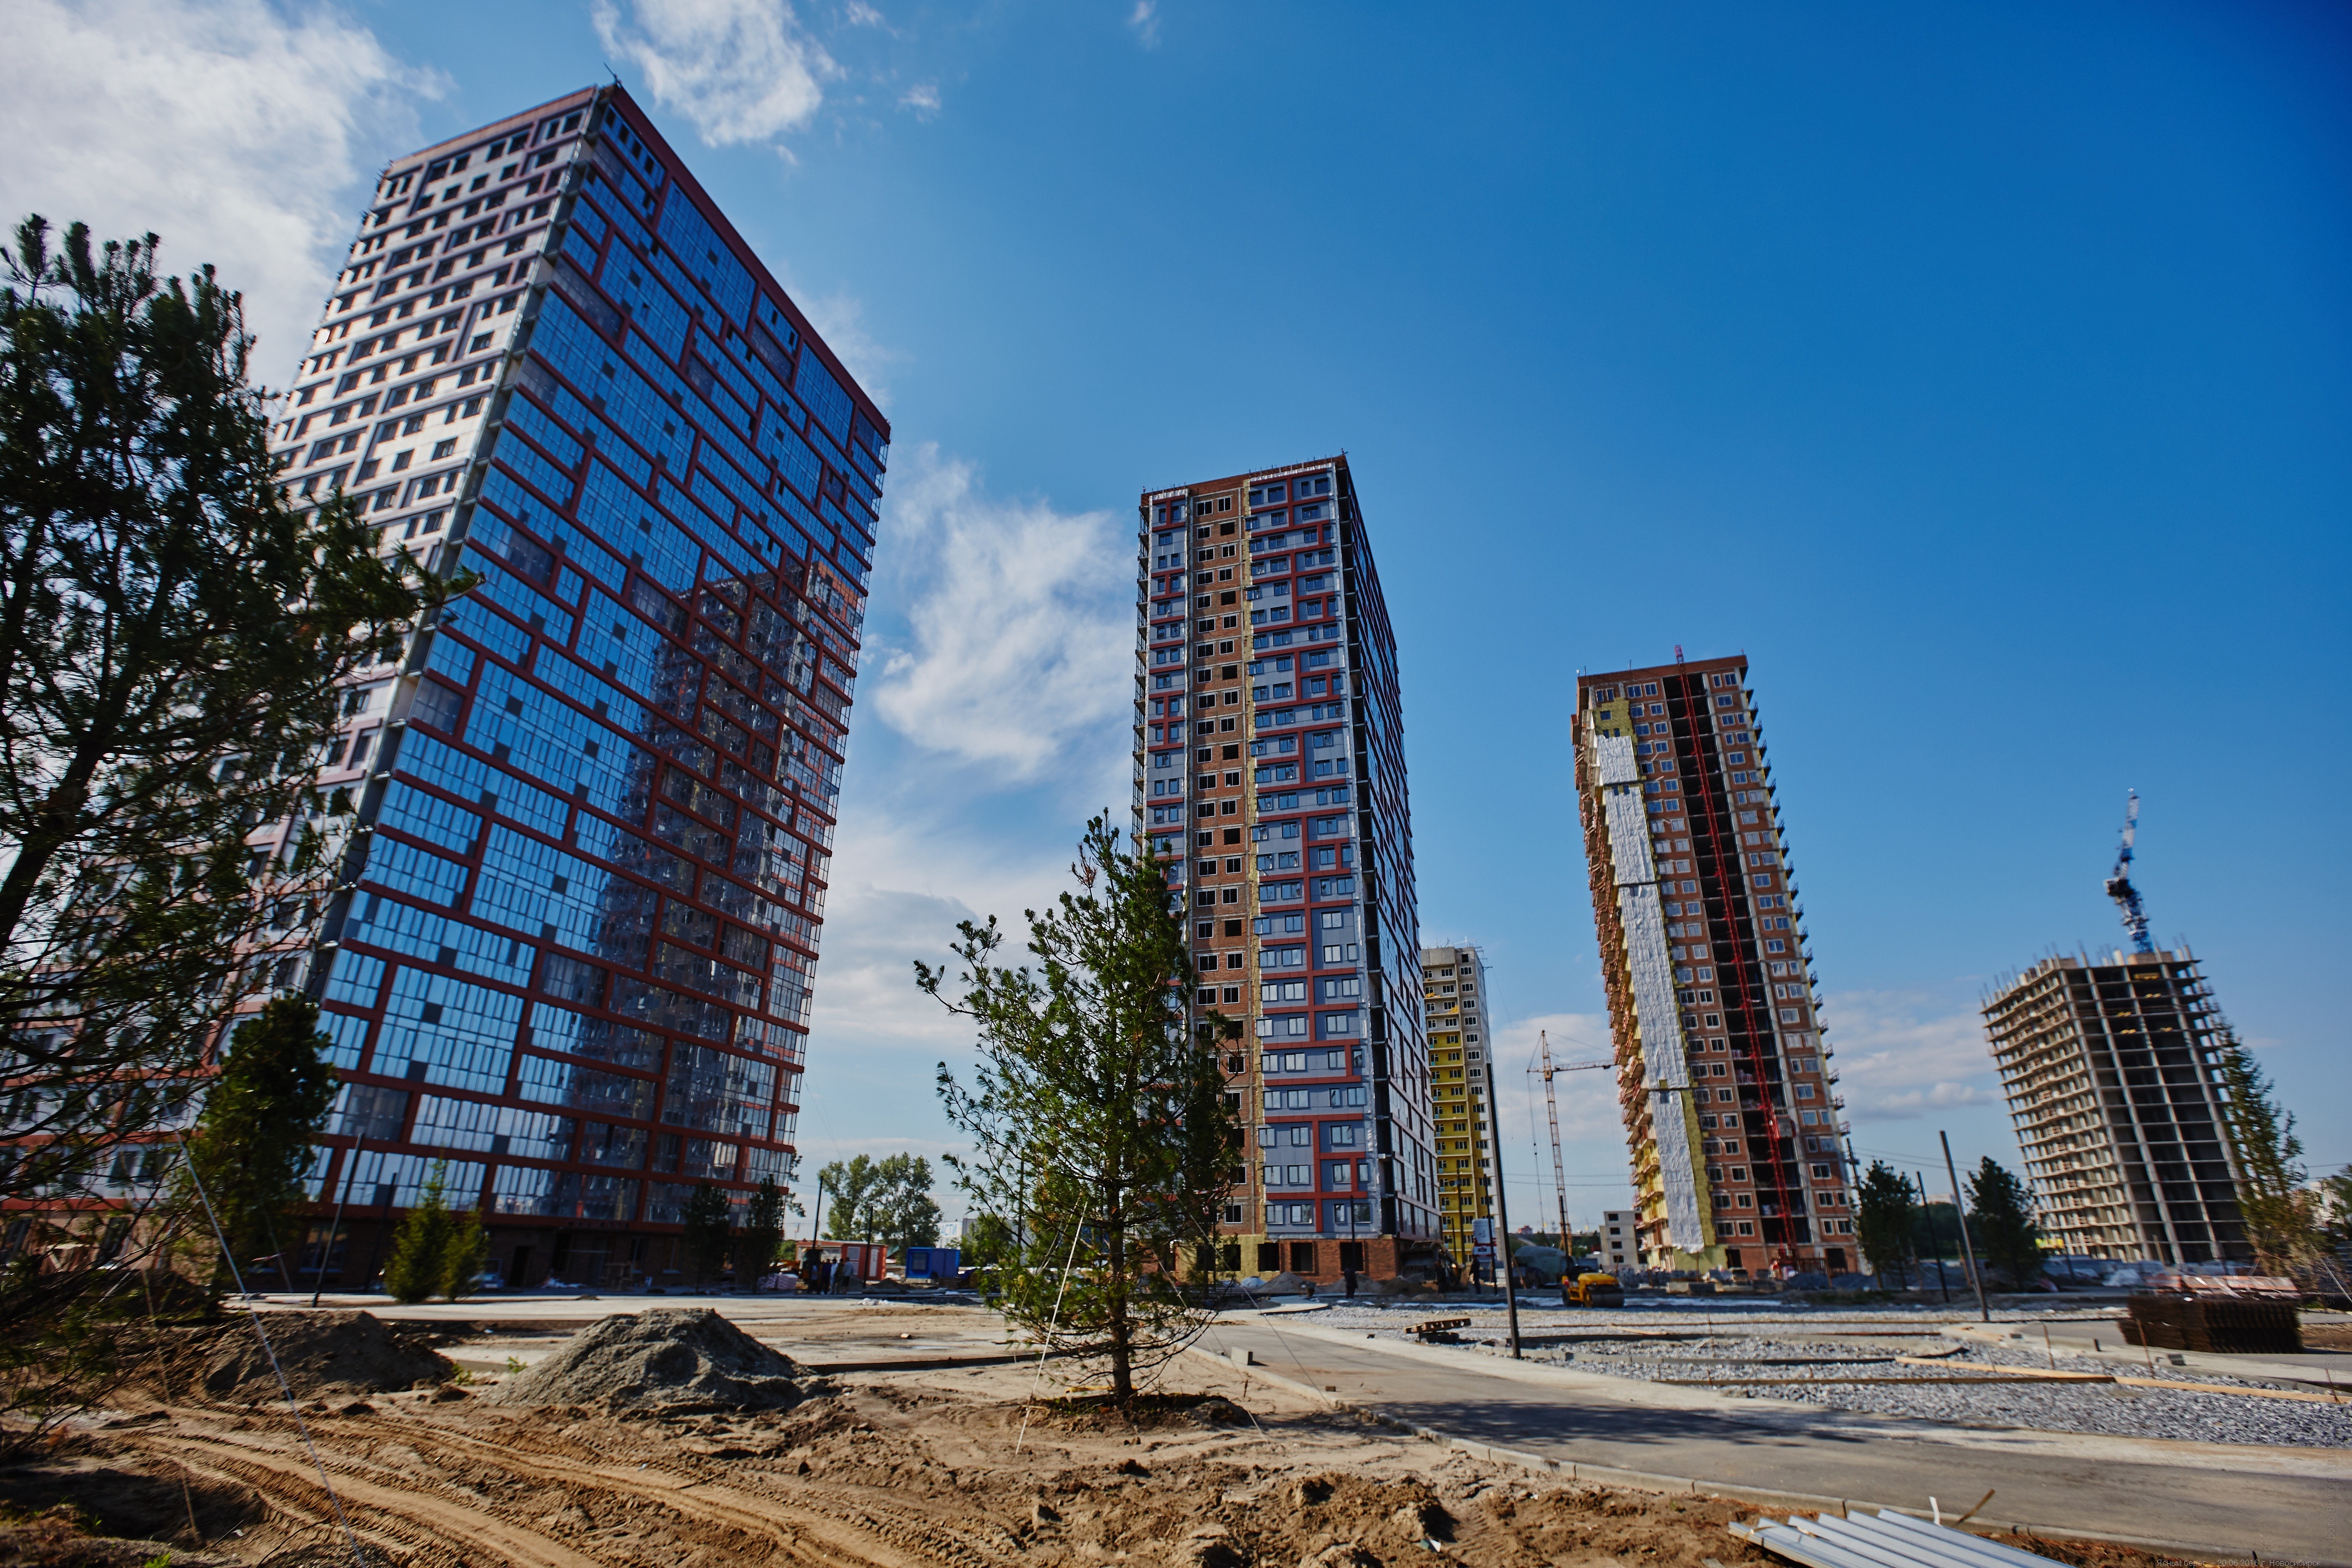
architecture, skyline, building, city, skyscraper, cityscape, downtown, construction, tower, landmark, facade, tower block, metropolis, condominium, neighbourhood, novosibirsk, the property, new development, clear beach, urban area, residential area, human settlement, metropolitan area